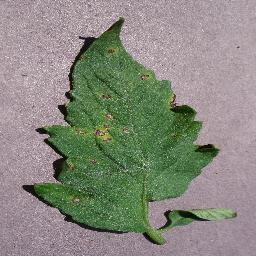
Label: Tomato___Septoria_leaf_spot